Affair of the Sausages

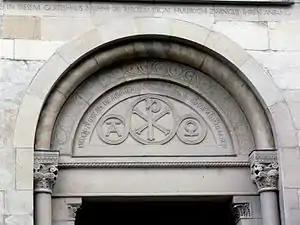
Relief above the Grossmünster in Zurich, reading: "In this House of God, Huldrych Zwingli's Reformation took its start."

The Affair of the Sausages (1522) was the event that sparked the Reformation in Zürich. Huldrych Zwingli, pastor of Grossmünster in Zurich, Switzerland, spearheaded the event by publicly speaking in favor of eating sausage during the Lenten fast. Zwingli defended this action in a sermon called "Von Erkiesen und Freiheit der Speisen" (Regarding the Choice and Freedom of Foods), in which he argued, from the basis of Martin Luther's doctrine of "sola scriptura", that "Christians are free to fast or not to fast because the Bible does not prohibit the eating of meat during Lent."